Water cycle

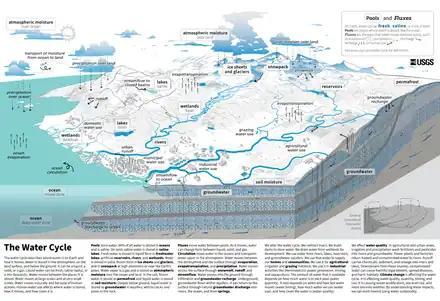
A detailed diagram depicting the global water cycle. The direction of movement of water between reservoirs tends towards upwards movement through evapotranspiration and downward movement through gravity. The diagram also shows how human water use impacts where water is stored and how it moves.

The water cycle (or hydrologic cycle or hydrological cycle) is a biogeochemical cycle that involves the continuous movement of water on, above and below the surface of the Earth across different reservoirs. The mass of water on Earth remains fairly constant over time. However, the partitioning of the water into the major reservoirs of ice, fresh water, salt water and atmospheric water is variable and depends on climatic variables. The water moves from one reservoir to another, such as from river to ocean, or from the ocean to the atmosphere due to a variety of physical and chemical processes. The processes that drive these movements, or fluxes, are evaporation, transpiration, condensation, precipitation, sublimation, infiltration, surface runoff, and subsurface flow. In doing so, the water goes through different phases: liquid, solid (ice) and vapor. The ocean plays a key role in the water cycle as it is the source of 86% of global evaporation.